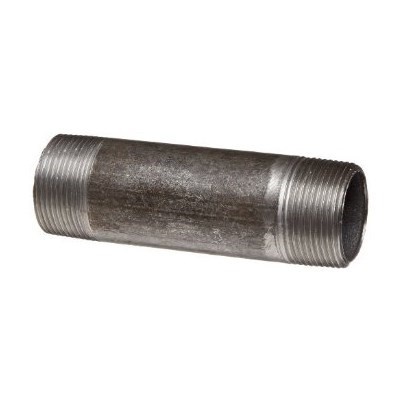
830039004 (Anvil) | GL 2 X 7 | 2 x 7" Standard Black Steel Nipple
Anvil GL 2 X 7|0330039009 - 2 x 7" Standard Black Steel Nipple | Anvil | 830039004
Brand: Anvil
Category: Hardware > Plumbing > Plumbing Fittings & Supports > Pipe Caps & Plugs